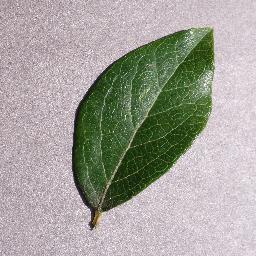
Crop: blueberry
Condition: healthy